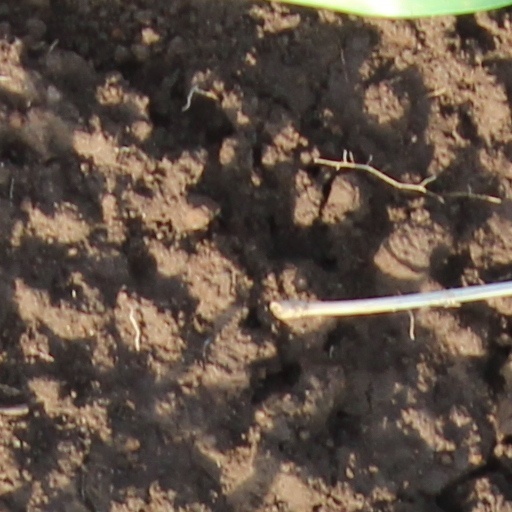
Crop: wheat